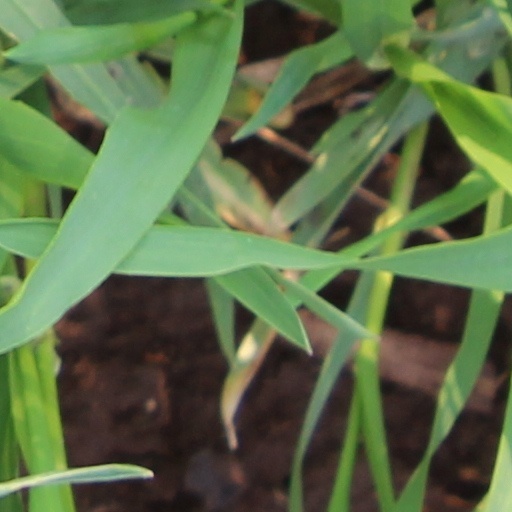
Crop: wheat